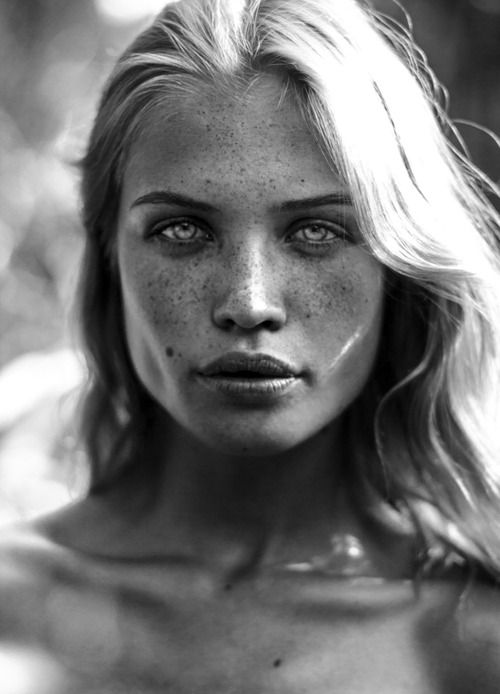
Gender: women